Ireland at the 2020 Summer Olympics

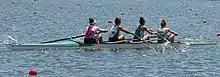
Bronze medalists in rowing

The following is the list of number of competitors in the Games. Note that reserves in field hockey are not counted: